Tjeldsund Church

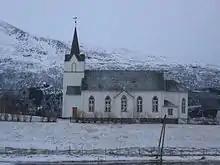
View of the church

Tjeldsund Church is a parish church of the Church of Norway in Tjeldsund Municipality in Troms county, Norway. It is located in the village of Hol i Tjeldsund on the island of Tjeldøya. It is the main church for the Tjeldsund parish which is part of the Trondenes prosti (deanery) in the Diocese of Nord-Hålogaland. The white, wooden church was built in a long church style in 1901 using plans drawn up by the architect Ole Scheistrøen. The church seats about 420 people.